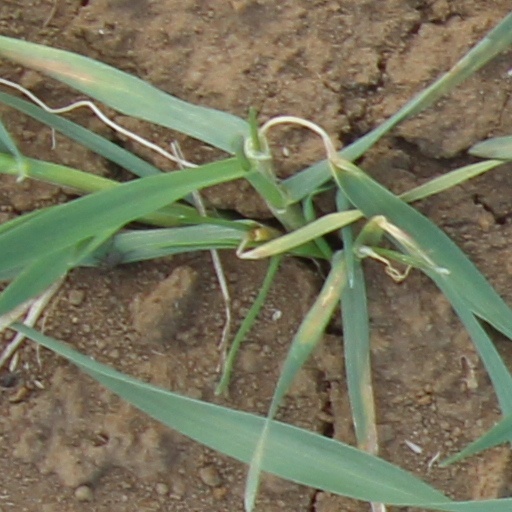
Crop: wheat